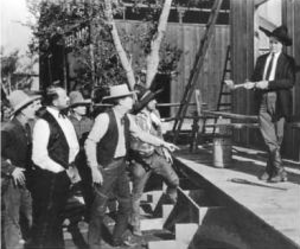
The Freeze-Out est un film muet américain de John Ford, sorti en 1921.